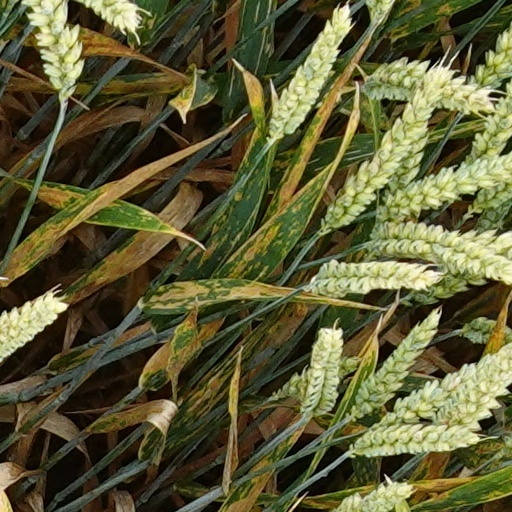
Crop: wheat